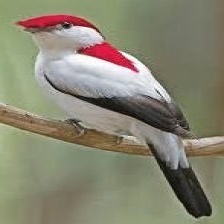
Species: ARARIPE MANAKIN
Scientific name: ANTILOPHIA BOKERMANNI